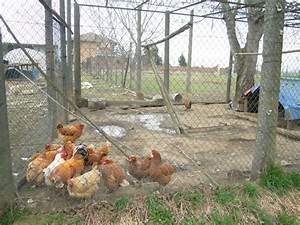
Label: cow